U2

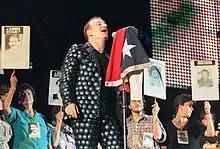
U2 performing "Mothers of the Disappeared" in Chile in 1998 with the families of "Detenidos Desaparecidos". The song was written as a tribute to the women whose children were killed or forcibly disappeared at the hands of the Pinochet dictatorship.

From September 2023 to March 2024, U2 staged a 40-date concert residency called to inaugurate Sphere in the Las Vegas Valley. The residency was announced during a Super Bowl LVII television advertisement. Performances were focused on the group's 1991 album "Achtung Baby" and leveraged the venue's immersive video and sound capabilities, which include a 16K resolution wraparound LED screen and speakers with beamforming and wave field synthesis technologies. Mullen did not participate in the concerts in order to recuperate from surgery, marking the first time since 1978 that U2 performed without him; Dutch drummer Bram van den Berg from the band Krezip filled in. Coinciding with the beginning of the residency, the group released the Las Vegas-inspired single "Atomic City".